Living Bad

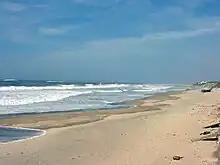
Praia de Ofir in 2005

The film was shot over a 12-week period in early 2021 at the Hotel Parque do Rio in Praia de Ofir. At the same time, "Bad Living", a second film was made, that focuses on the female members of the hotel-owning family. According to a producer of the film, the sound and content are said to be "two completely different films". "One becomes more interesting when you see the other," explained the producer Pedro Borges. For his screenplay about the hotel guests, the director was inspired by motifs from plays by August Strindberg. He selected his three plays: "Playing with Fire" (1893), "The Pelican" (1907), and "Motherly Love" (1892) to build narrative of his film.